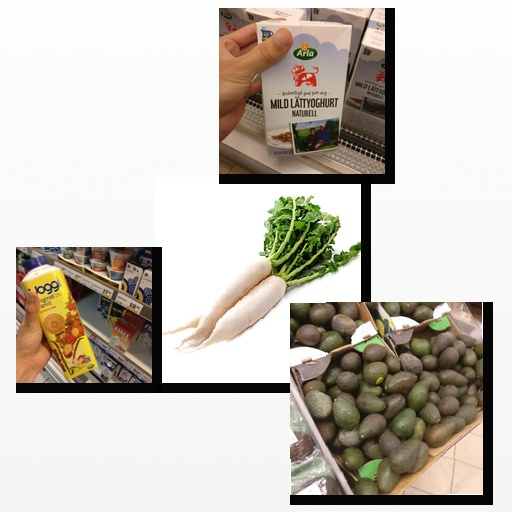
Food items: strawberry_yogurt, avocado, radish, natural_low_fat_yogurt